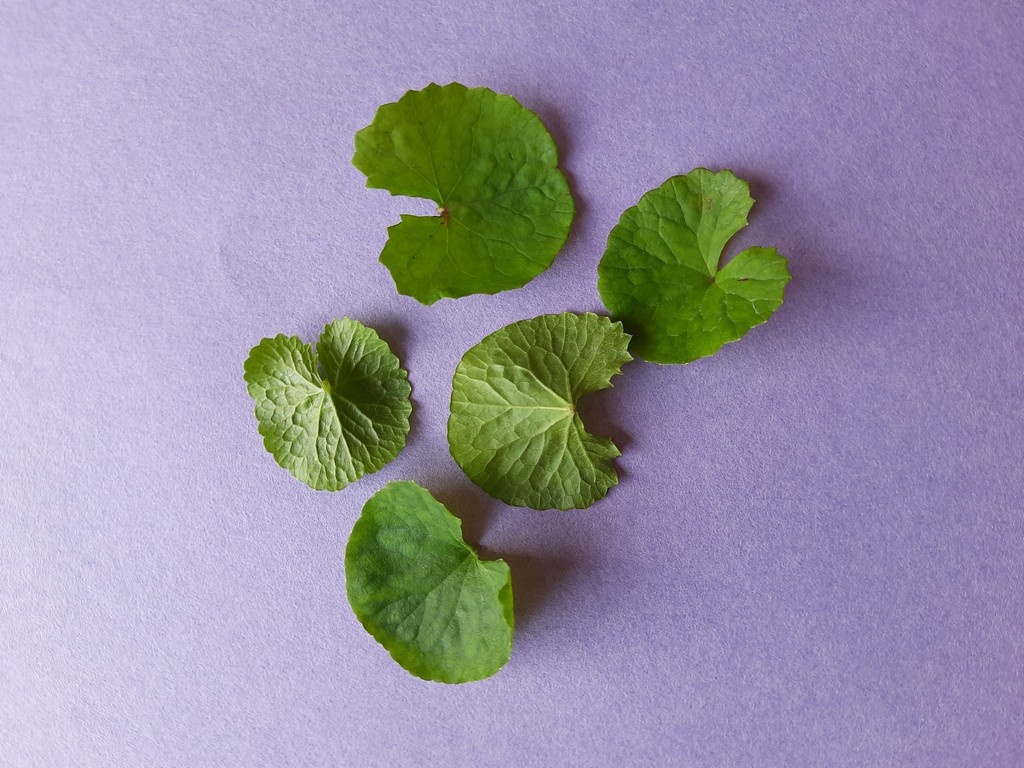
Label: Healthy